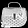
Label: Bag